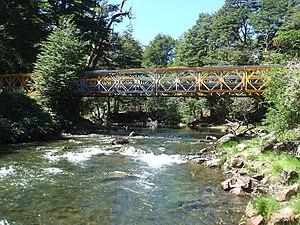
La province de Neuquén est une province d'Argentine, qui se trouve à l'extrémité nord-ouest de la Patagonie argentine. Avec une superficie de 94 378 km², elle est la plus petite province des régions australes du pays. Sa géographie s'abîme sur l'imposante Cordillère des Andes.